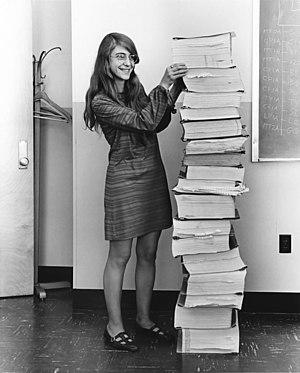
Margaret Hamilton se tenant auprès du code du logiciel de navigation qu'elle et son équipe ont produit pour le programme Apollo. Italiano: Margaret Hamilton nel 1969, accanto al codice sorgente del software dell'Apollo Guidance Computer scritto da lei e dal suo team all'MIT.